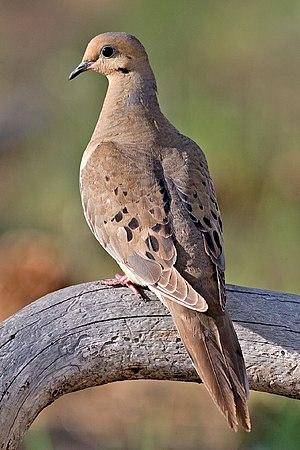
L'île d'Orléans est une île du fleuve Saint-Laurent située à environ 5 km en aval sur le fleuve Saint-Laurent à l'est du centre-ville de la ville de Québec. L'île a été l'un des premiers endroits à être colonisé en Nouvelle-France, et un grand pourcentage des Canadiens français peuvent retracer leur ascendance aux premiers habitants de l'île. Elle a été décrite comme le « microcosme du Québec traditionnel et le lieu de naissance des francophones en Amérique du Nord » et compte environ 7 000 habitants, répartis sur 6 villages. L'Île d'Orléans est jumelée avec Île de Ré en France.
La Tourterelle triste ou Tourterelle de la Caroline est une espèce d'oiseau de la famille des Columbidae dont la répartition géographique va de l'Amérique centrale au sud du Canada et inclut une partie des Caraïbes. Les individus situés au nord de cette zone migrent vers le sud lorsque les températures descendent au-dessous de 12 degrés Celsius.